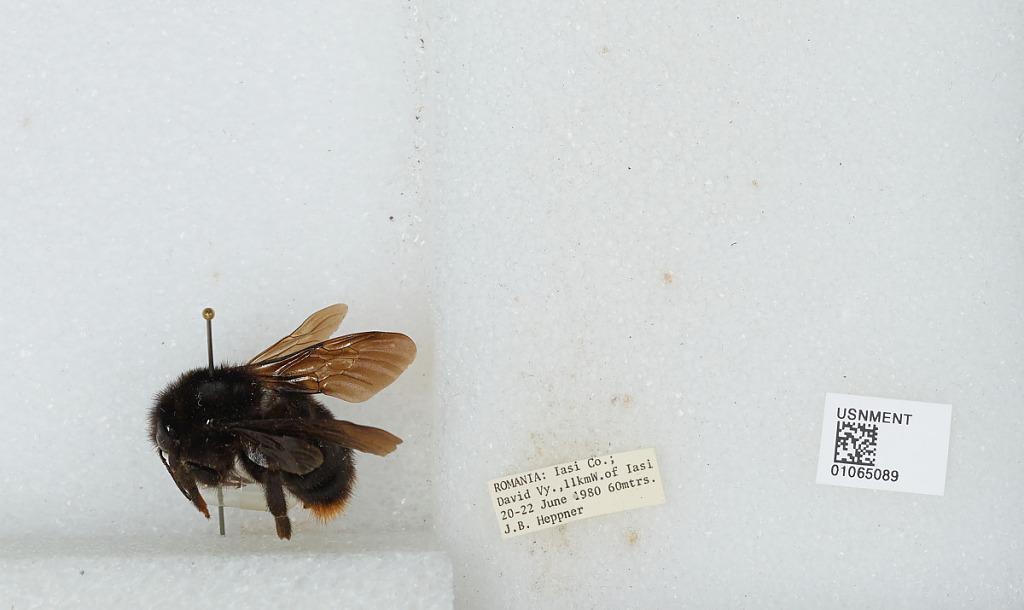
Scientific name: Bombus sp.
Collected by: J. Heppner
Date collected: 1980-6-20
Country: Romania
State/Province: Iasi
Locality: David Valley, 11 kilometers west of Iași
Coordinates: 47.1582, 27.4023